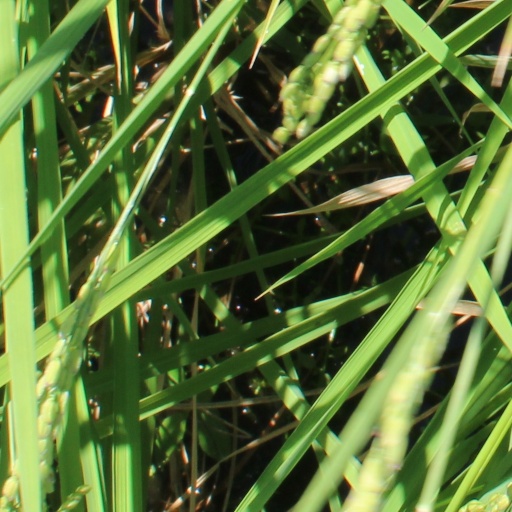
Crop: rice